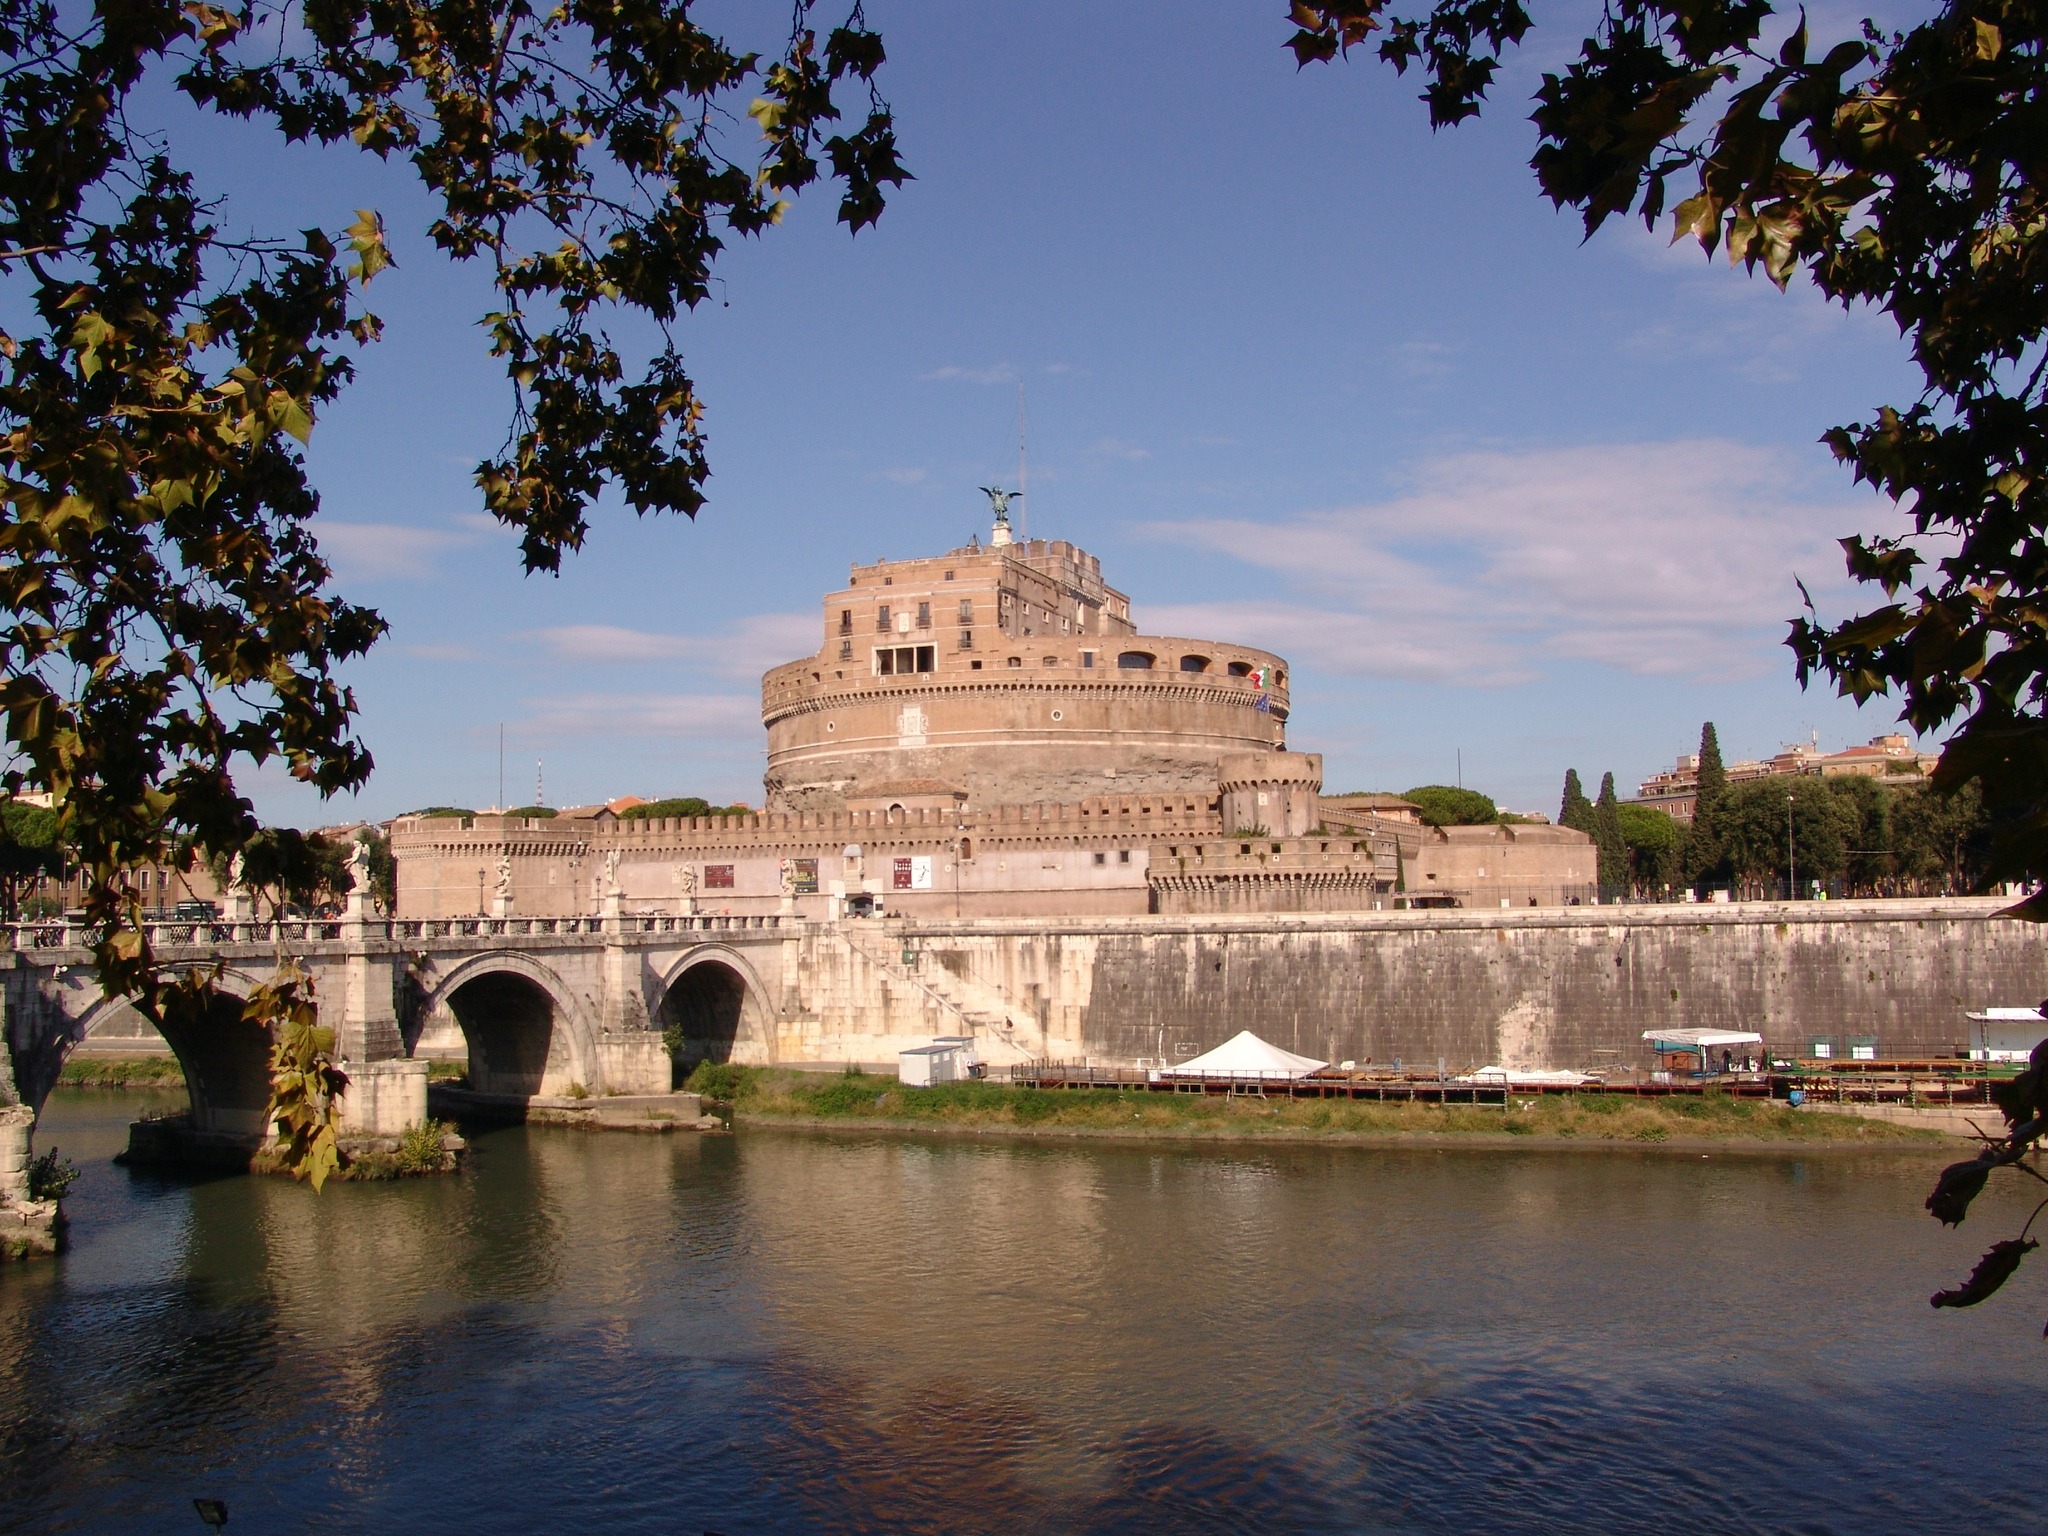
water, chateau, palace, river, monument, vacation, travel, reflection, landmark, italy, tourism, place of worship, rome, temple, ruins, fountain, water feature, castel sant angelo, ancient rome, ancient history